Canoparmelia

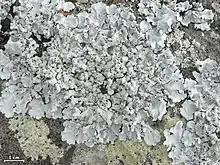
"Canoparmelia raunkiaeri"

The taxon once named "Canoparmelia amazonica" has been analysed molecularly and shown to belong in the genus "Parmelinella".